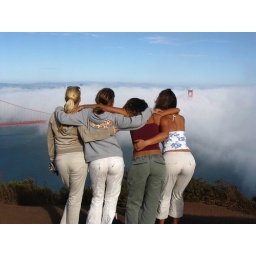
Looking out over the golden gate bridge